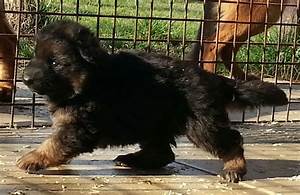
Label: cane